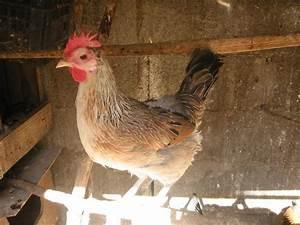
chicken